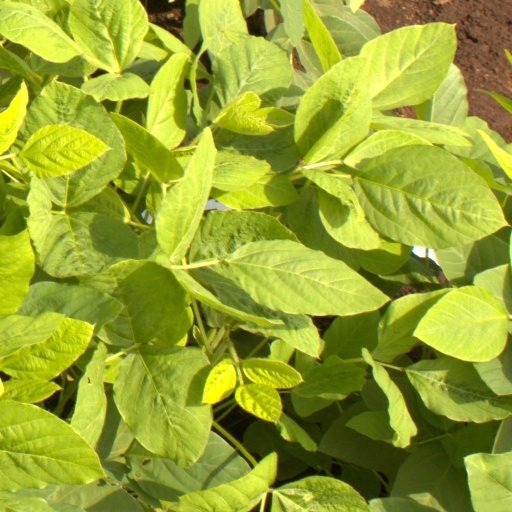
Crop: soybean